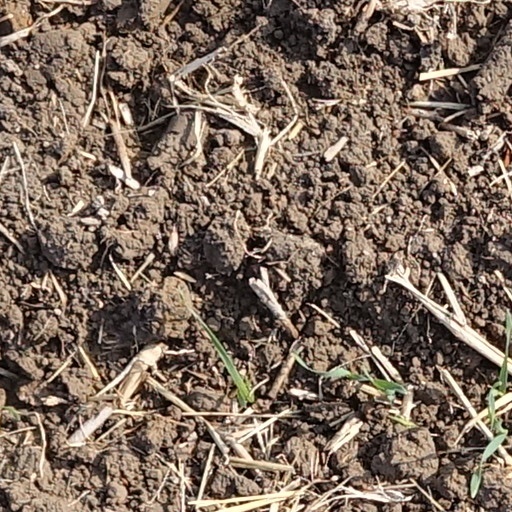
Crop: wheat